Jester (Quality Comics)

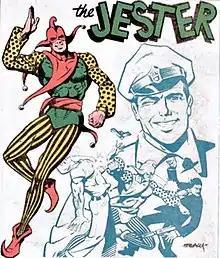
The Jester as depicted in "Who's Who: The Definitive Directory of the DC Universe" #11 (January 1986).

Jester (Charles "Chuck" Lane) is a fictional character, a Golden Age superhero created by Paul Gustavson and published by Quality Comics. He first appeared in "Smash Comics" #22 (May 1941). Like most of Quality's characters, the Jester was later purchased by DC Comics and incorporated into their universe. Though little used by the company, he appeared in "All-Star Squadron" #31 and #60 and "Starman" #46. The character's last Golden Age appearance was in "Smash Comics" #85 (Oct 1949).